Highland Clearances

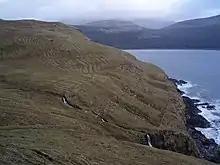
The remains of old run rig strips beside Loch Eynort, Isle of Skye

Before improvement, Highland agriculture was based on run rig arable areas and common land for grazing. Those working in this system lived in townships or ". Under the run rig system, the open fields were divided into equivalent parts and these were allocated, once a year, to each of the occupiers, who then worked their land individually. With no individual leases or ownership of plots of land, there was little incentive to improve it (for instance by drainage or crop rotation systems). Nor, with common grazing, could an individual owner improve the quality of his stock. Enclosure of the common lands and the run rig fields was a method of improvement. More commonly, there was a greater change in land use: the replacement of mixed farming (in which cattle provided a cash crop) with large-scale sheep farming. This involved displacement of the population to crofts on the same estate, other land in the Highlands, the industrial cities of Scotland or other countries. The common view is that the shepherds employed to manage these flocks were from outside the Highlands. This is an oversimplification, as Gaelic-speaking tacksmen and drovers were to be found in the sheep trade from the 1780s. When sheep were introduced in the Sutherland Clearances, over half the leases were taken up by Sutherlanders.